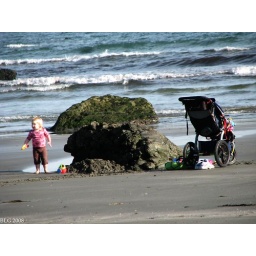
a little girl playing on the beach in Newport RI